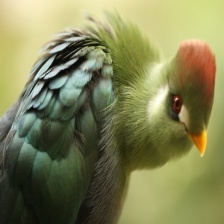
Species: WHITE CHEEKED TURACO
Scientific name: TAURACO LEUCOTIS